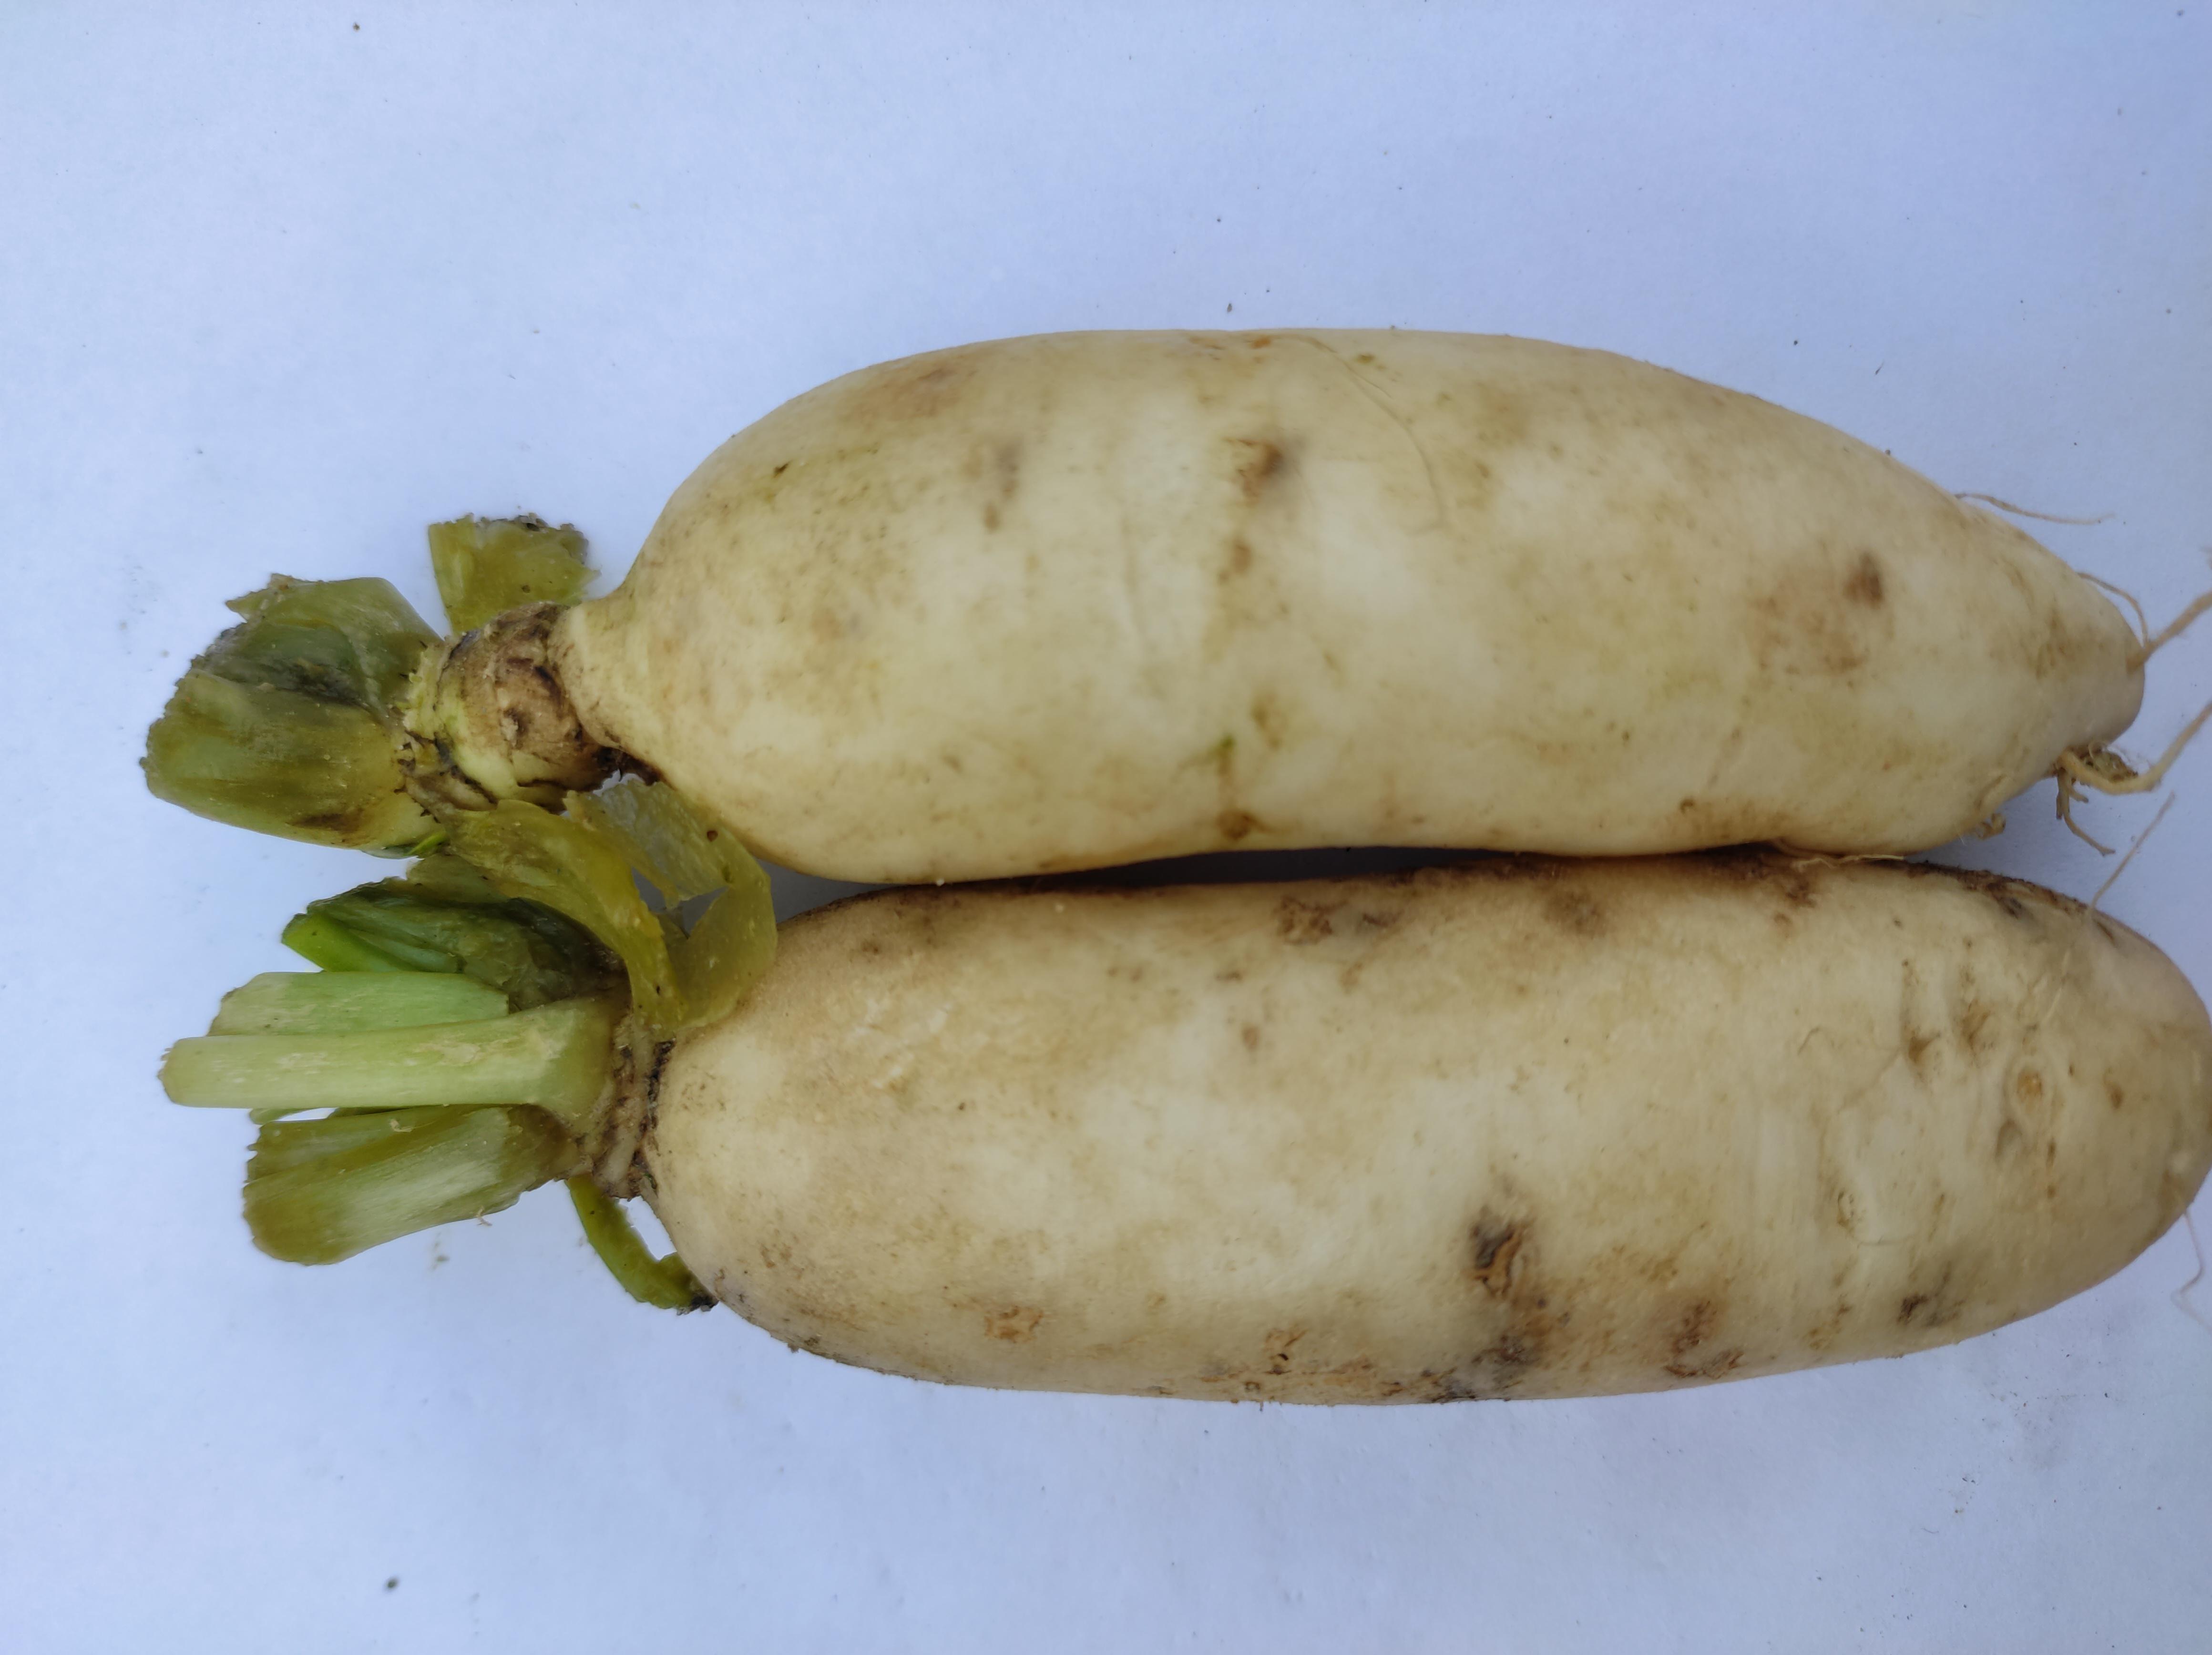
Label: Radish